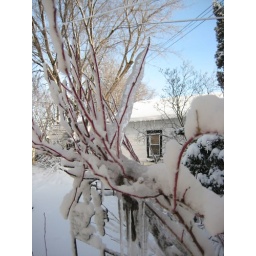
Snow melting off our roof caused icicles on the rose bush by the kitchen window.